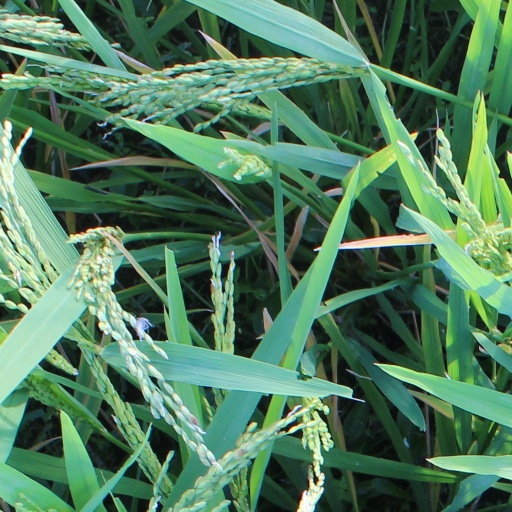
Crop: rice